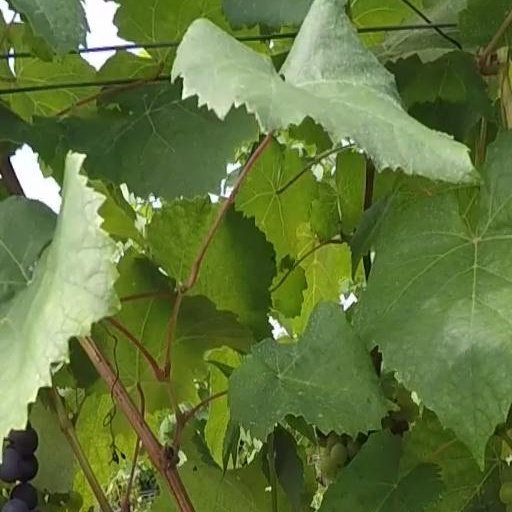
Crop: grape